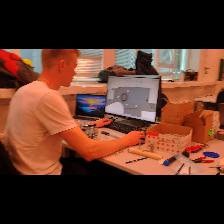
Label: Human